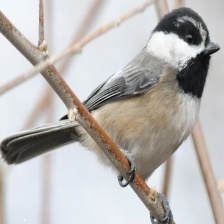
Species: BLACK-CAPPED CHICKADEE
Scientific name: POECILE ATRICAPILLUS
ImageNet parent category: chickadee